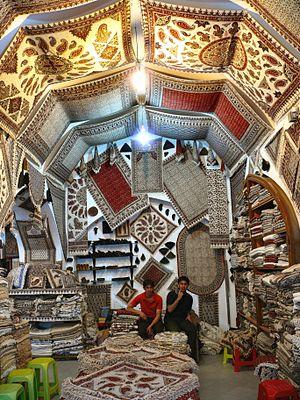
Ispahan [ispaɑ̃] est une ville d'Iran, capitale de la province d'Ispahan. Elle est située à 340 kilomètres au sud de Téhéran, au croisement de deux voies importantes reliant l'ouest à l'est et le nord au sud du pays. Ispahan était en septembre 2015 la troisième ville la plus peuplée d'Iran, avec 2 031 324 habitants, appelés en français les Ispahanais. La zone métropolitaine d'Ispahan est un des centres majeurs de l'industrie et de l'enseignement en Iran.